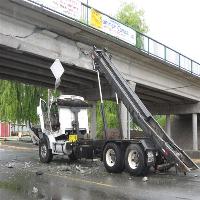
Weather: cloudy or overcast